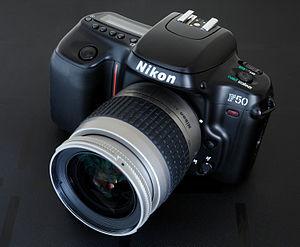
Le Nikon F50 était un appareil photographique fabriqué par la société Nikon.